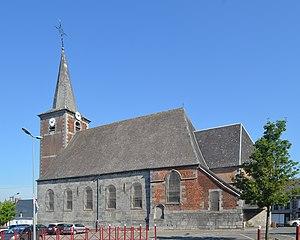
Trélon (Nord-France) - Église Saint-Léger.
Trélon est une commune française située dans le département du Nord, en région Hauts-de-France.